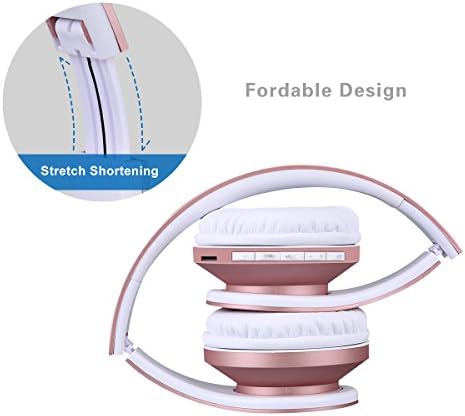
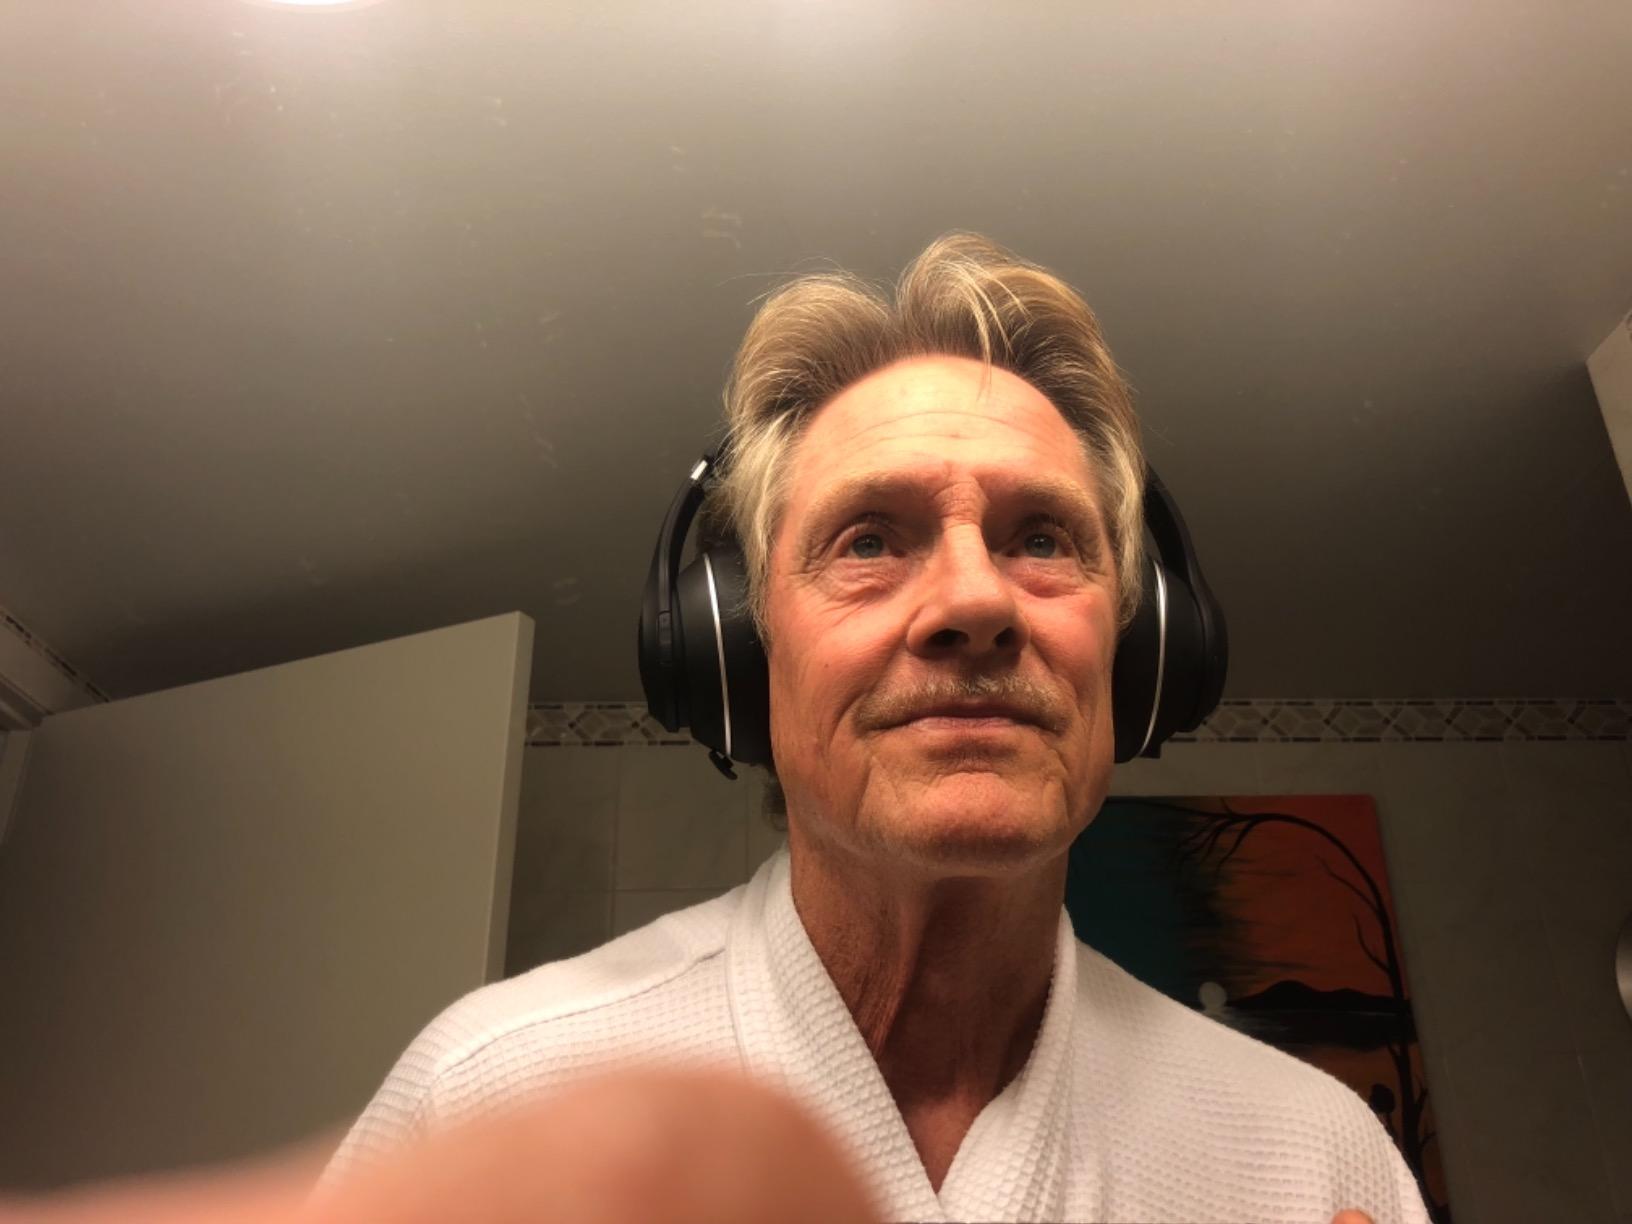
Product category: headphones
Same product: no